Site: brandenburg
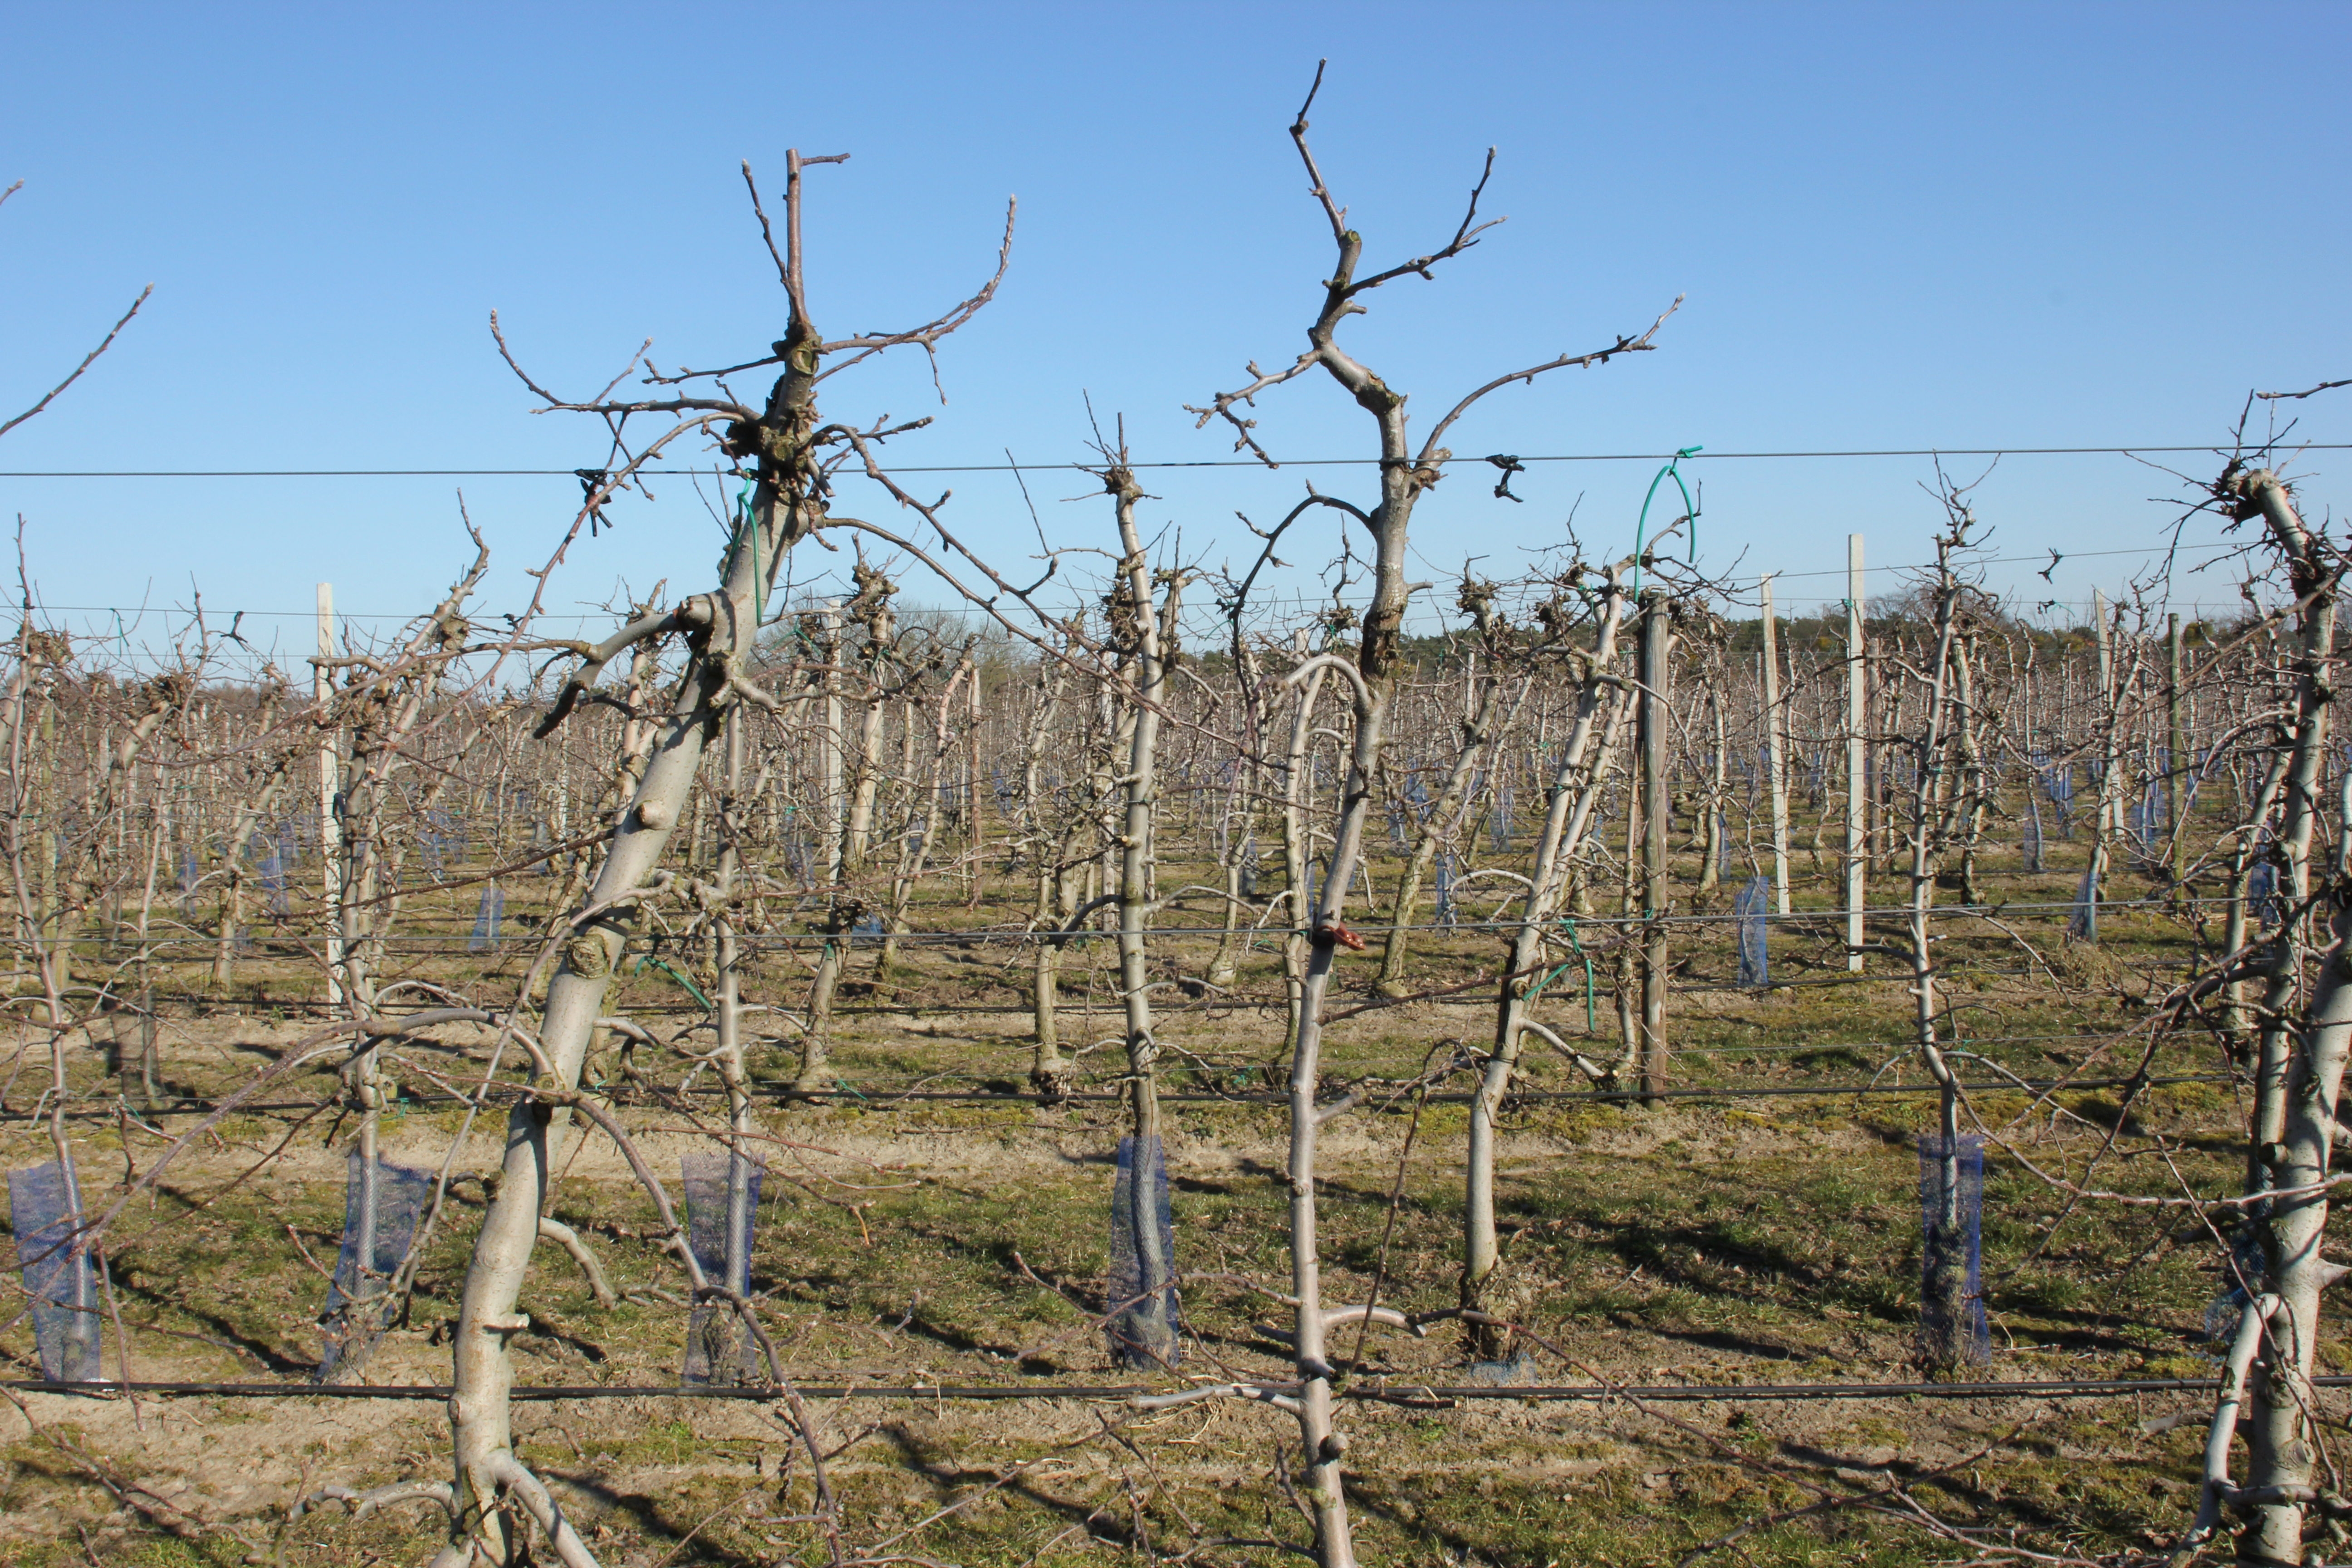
Growth stage (BBCH 03): Bud development